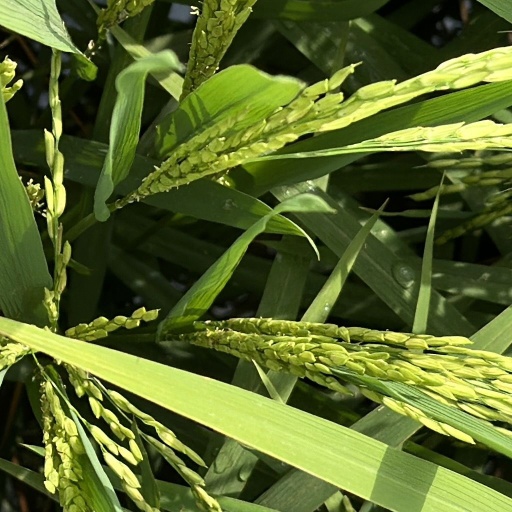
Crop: rice